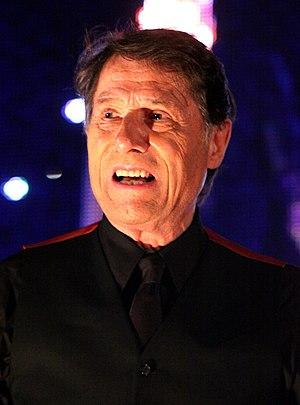
Udo Jürgens, né Udo Jürgen Bockelmann le 30 septembre 1934 à Klagenfurt et mort le 21 décembre 2014 à Münsterlingen, est un compositeur et chanteur de schlager autrichien.